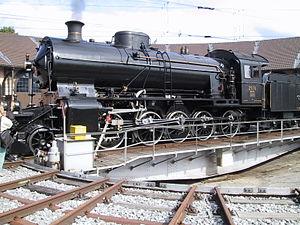
Matériel moteur des CFF : locomotives, locotracteurs et automotrices en service aux Chemins de fer fédéraux suisses.